Vacationland (ferry)

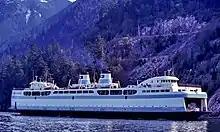
"Sunshine Coast Queen" in BC Ferries service, 1975

To operate "Vacationland", the Michigan State Highway Department built new infrastructure on both sides of the Straits. A new slip was constructed at the existing docks in Mackinaw City, and a new dock was built in St. Ignace, connected to US-2 by the short M-122 highway.